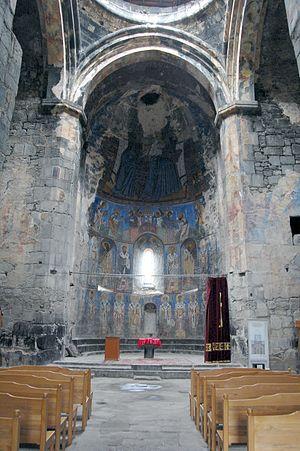
Autel principal et fresques du mur oriental. Sourp Astvatsatsin (église Notre-Dame). Monastère d'Akhtala, Arménien